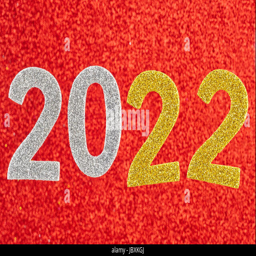
number two thousand and twenty one over a red background .